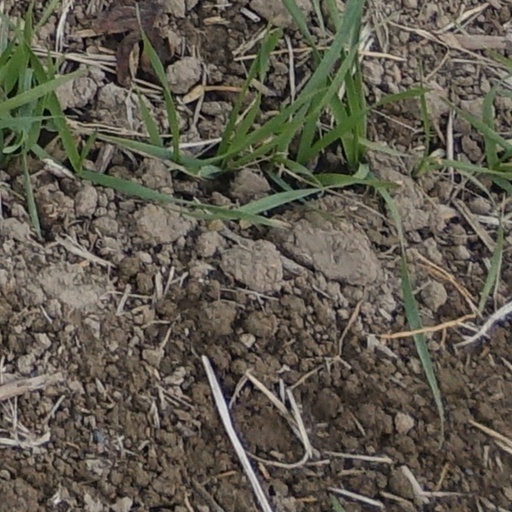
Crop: wheat